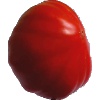
Label: Tomato 3